Lahore

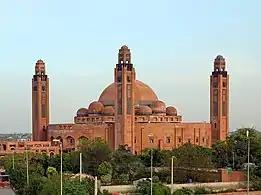
Built in 2012, Grand Jamia Mosque in southern Lahore is a blend of Mughal and modern architecture.

The British built the Lahore Railway Station just outside the Walled City shortly after the Sepoy Mutiny of 1857; the station was therefore styled as a medieval castle to ward off any potential future uprisings, with thick walls, turrets, and holes to direct gun and cannon fire for the defence of the structure. Lahore's most prominent government institutions and commercial enterprises came to be concentrated in Civil Station in a half-mile wide area flanking The Mall, where unlike in Lahore's military zone, the British and locals were allowed to mix. The Mall continues to serve as the epicentre of Lahore's civil administration, as well as one of its most fashionable commercial areas. The British also laid the spacious Lahore Cantonment to the southeast of the Walled City at the former village of Mian Mir, where unlike around The Mall, laws did exist against the mixing of different races.